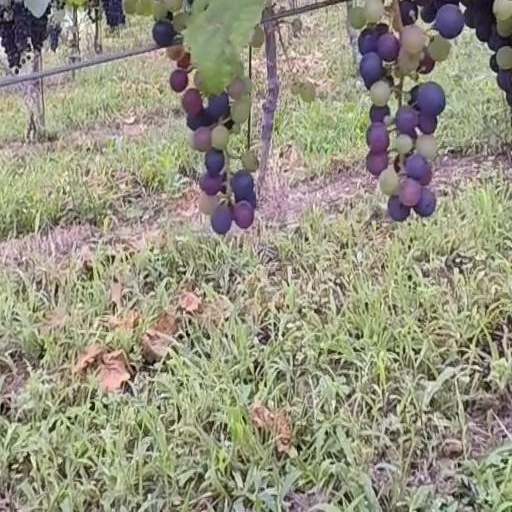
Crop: grape